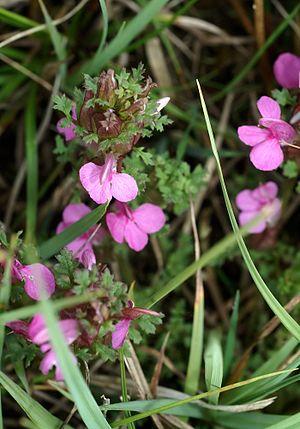
Cette liste de Tracheophyta de Bosnie-Herzégovine, ainsi que d’espèces introduites est un aperçu incomplet d’espèces de mousses, de fougères, de gymnospermes et d’angiospermes citées dans la littérature disponible en langues bosniaque, croate, serbe et serbo-croate. Cet aperçu n’inclue pas des espèces cultivées ni celles occasionnellement introduites.